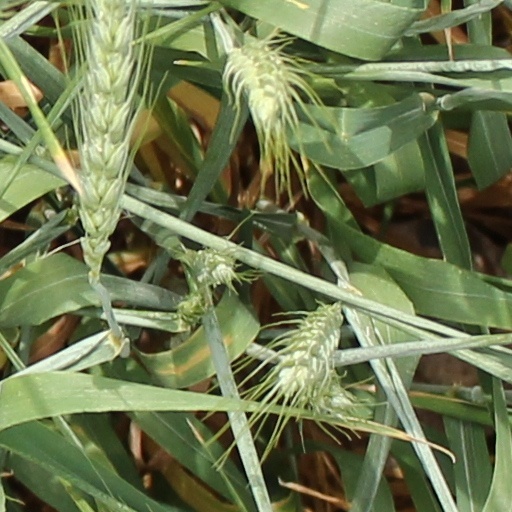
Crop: wheat